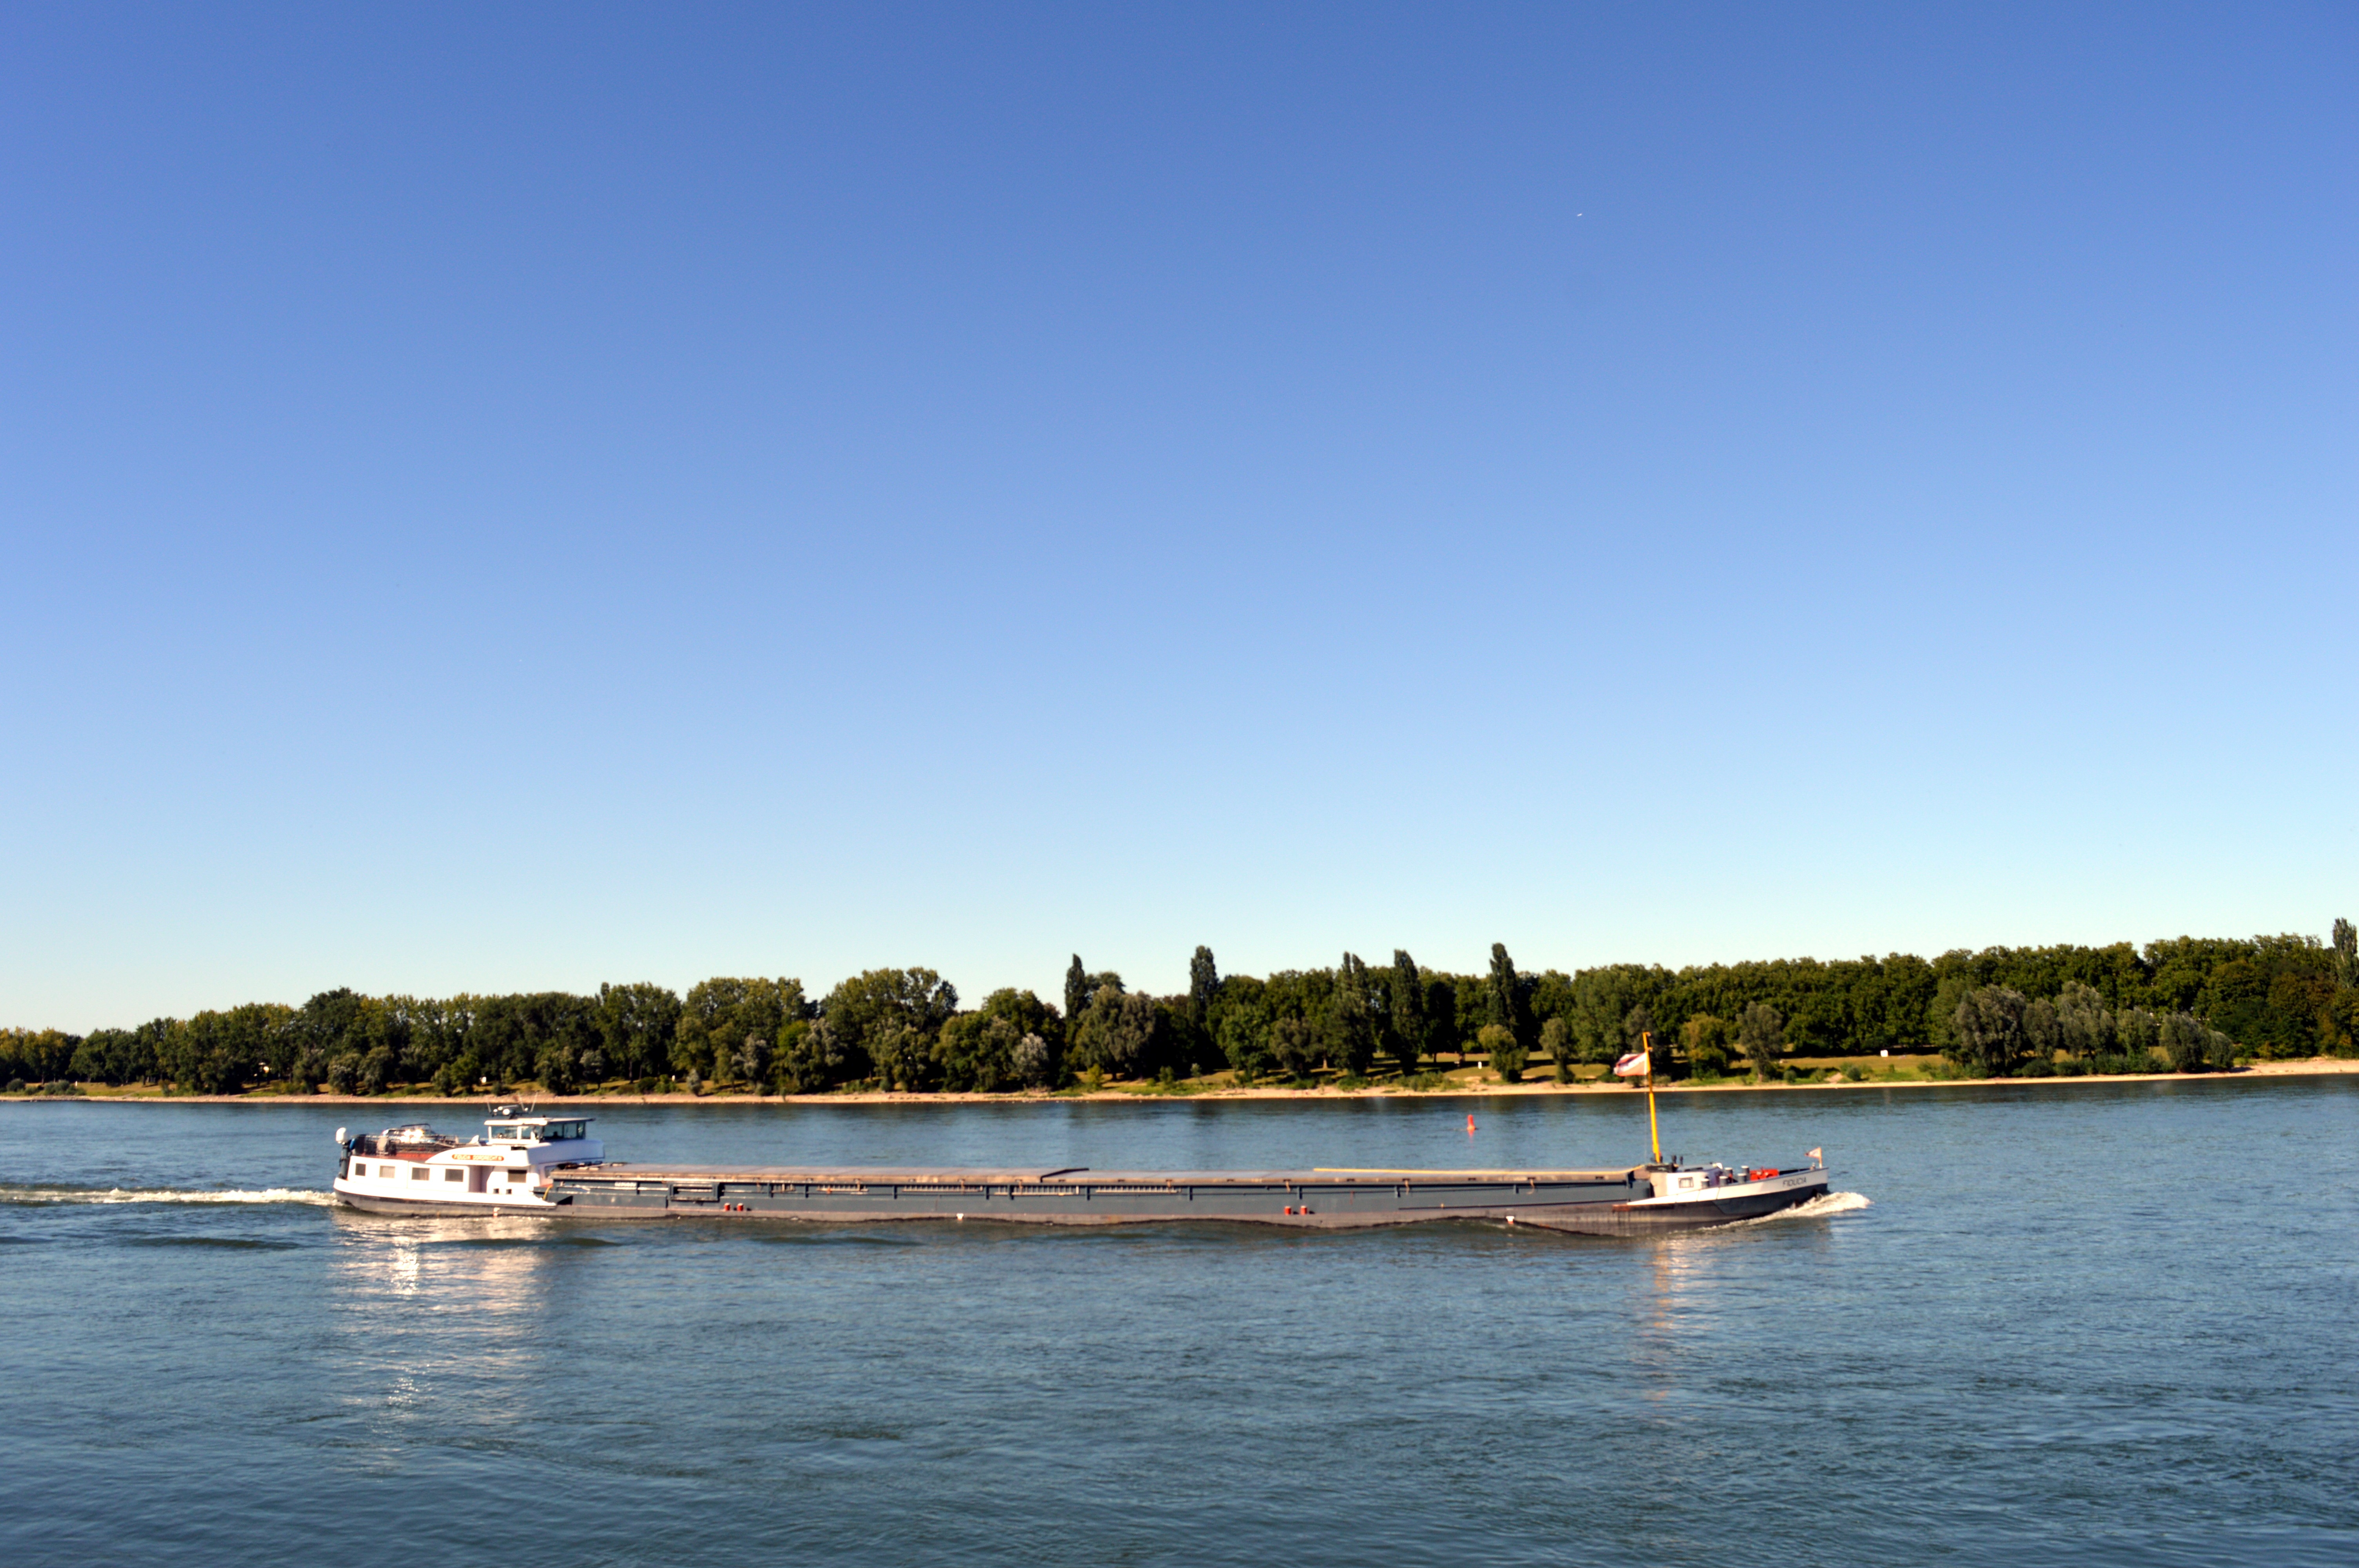
sea, water, dock, boat, shore, lake, river, ship, transport, paddle, vehicle, bay, marina, captain, cargo ship, boating, shipping, watercraft, rhine, bonn, frachtschiff, watercraft rowing